Daniel Gros

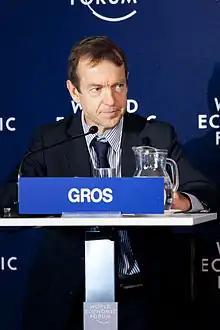
Gros, as the director of the Centre for European Policy Studies at the World Economic Forum on Europe and Central Asia in Vienna, Austria, June 8, 2011

Daniel Gros (born 1955) is a German economist who currently serves as the director of the Institute for European Policymaking (IEP) at Bocconi University.